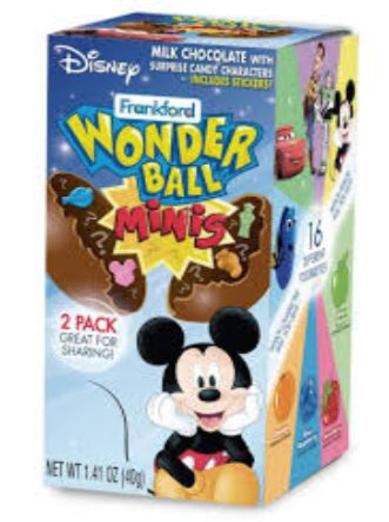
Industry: Leisure